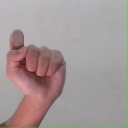
अक्षर: घ